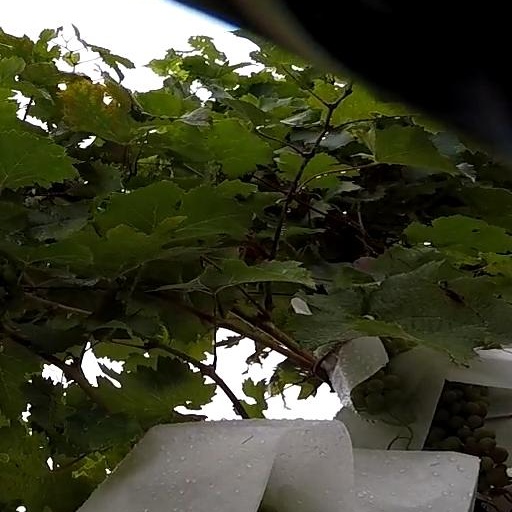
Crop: grape